Asepsis

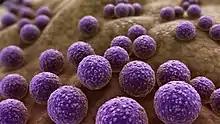
Medical illustration of Staphylococcus

Despite efforts to preserve asepsis during surgery, there still persists a 1-3% chance of a surgical site infection (SSI). Infections are categorized as superficial incisional, deep incisional, or organ; the first type are confined to the skin, the second to muscles and nearby tissues, and the third to organs not anatomically close to the operation site. The exact modes of infection depend on the types of surgery, but the most common bacteria that are responsible for SSIs are Staphylococcus aureus, coagulase-negative staphylococci, Escherichia coli, and Enterococcus spp. The CDC emphasizes the importance of both antiseptic and aseptic approaches in avoiding SSIs, especially since Staphylococcus aureus, among other bacteria, are able to evolve drug-resistant strains that can be difficult to treat. In 2017, nearly 20,000 patients in the United States died from Staphylococcus aureus in comparison to the 16,350 from diagnosed HIV.